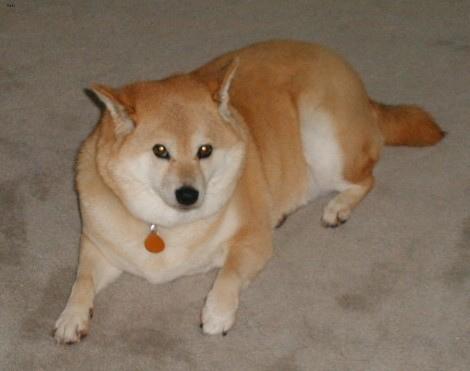
Breed: shiba inu